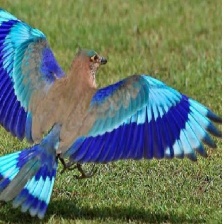
Species: INDIAN ROLLER
Scientific name: CORACIAS BENGHALENSIS